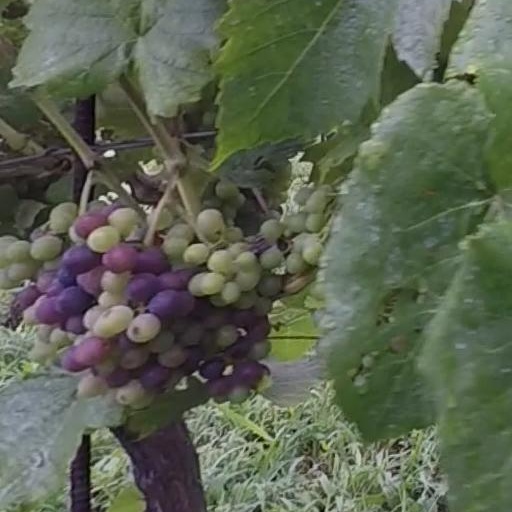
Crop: grape